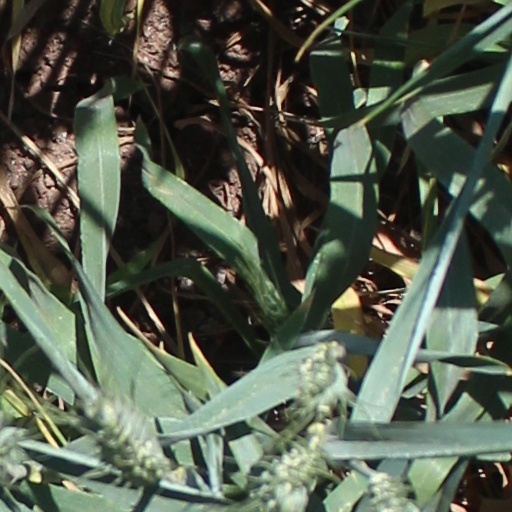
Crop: wheat